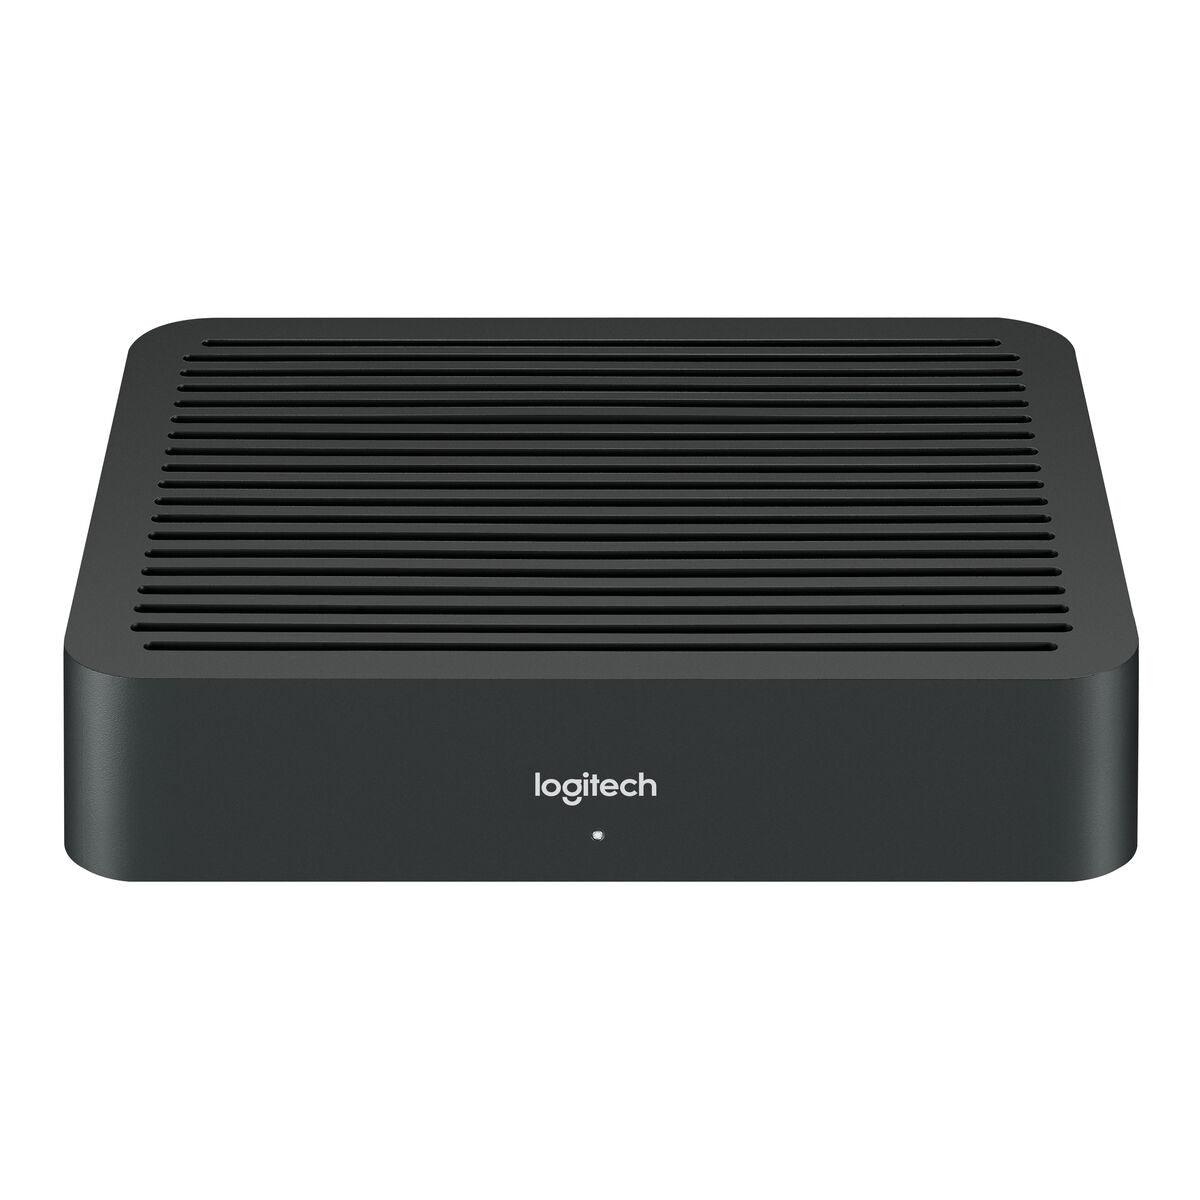
Sistema de Videoconferencia Logitech Rally Ultra-HD
Si eres un apasionado de la informática y la electrónica , te gusta estar a la última en tecnología y no perderte detalle, compra Sistema de Videoconferencia Logitech Rally Ultra-HD al mejor precio. Color: Negro Conexiones: HDMI x 2 RJ45 x 2 Tipo: Alámbrico Sistema de Videoconferencia Fuente de Alimentación: Corriente alterna No Incluye: Accesorios Incluye: Hub
Brand: Logitech
Category: Electronics > Communications > Video Conferencing